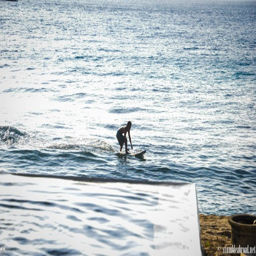
surfers right by the pool